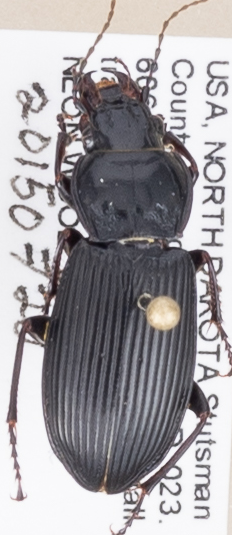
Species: Pterostichus melanarius melanarius
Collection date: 2015-07-22
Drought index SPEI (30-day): -0.54
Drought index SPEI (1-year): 0.36
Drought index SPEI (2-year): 0.662